Warner Bros. Studio Tour Hollywood

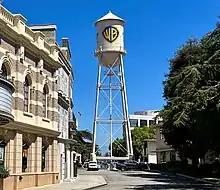
Warner Bros. Studio water tower

There are four tours currently available: the standard Studio Tour, which lasts 3 hours (1 hour guided and 2 hours self-guided); the TCM Classic Films tour, which lasts 3 1/2 hours (1 1/2 hour guided and 2 hours self-guided) with a focus on the Golden Age of Hollywood; the Studio Tour Plus, lasting 4 hours (2 hours guided); and the Deluxe Tour which lasts 6 hours (3 hours guided, 1-hour fine dining lunch, and 2 hours self-guided). The Warner Bros. lot is an active filming location, and each tour differs due to filming.